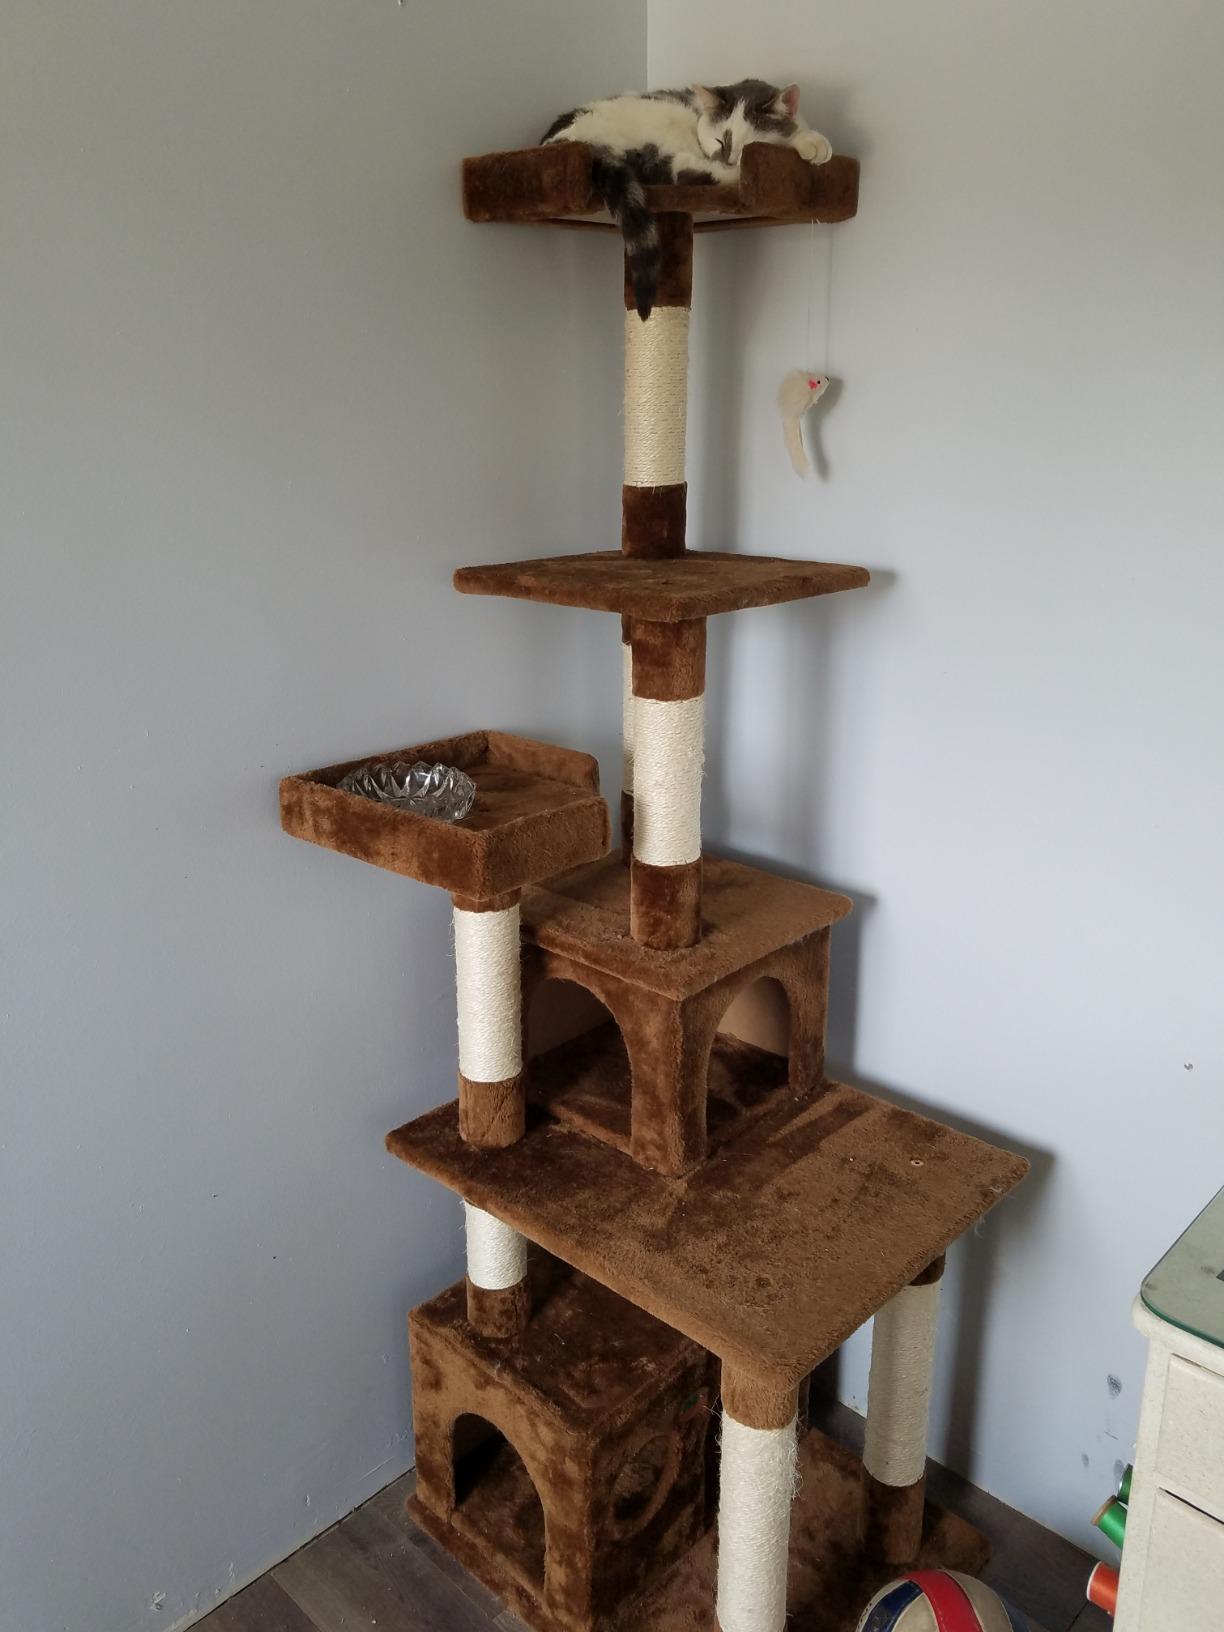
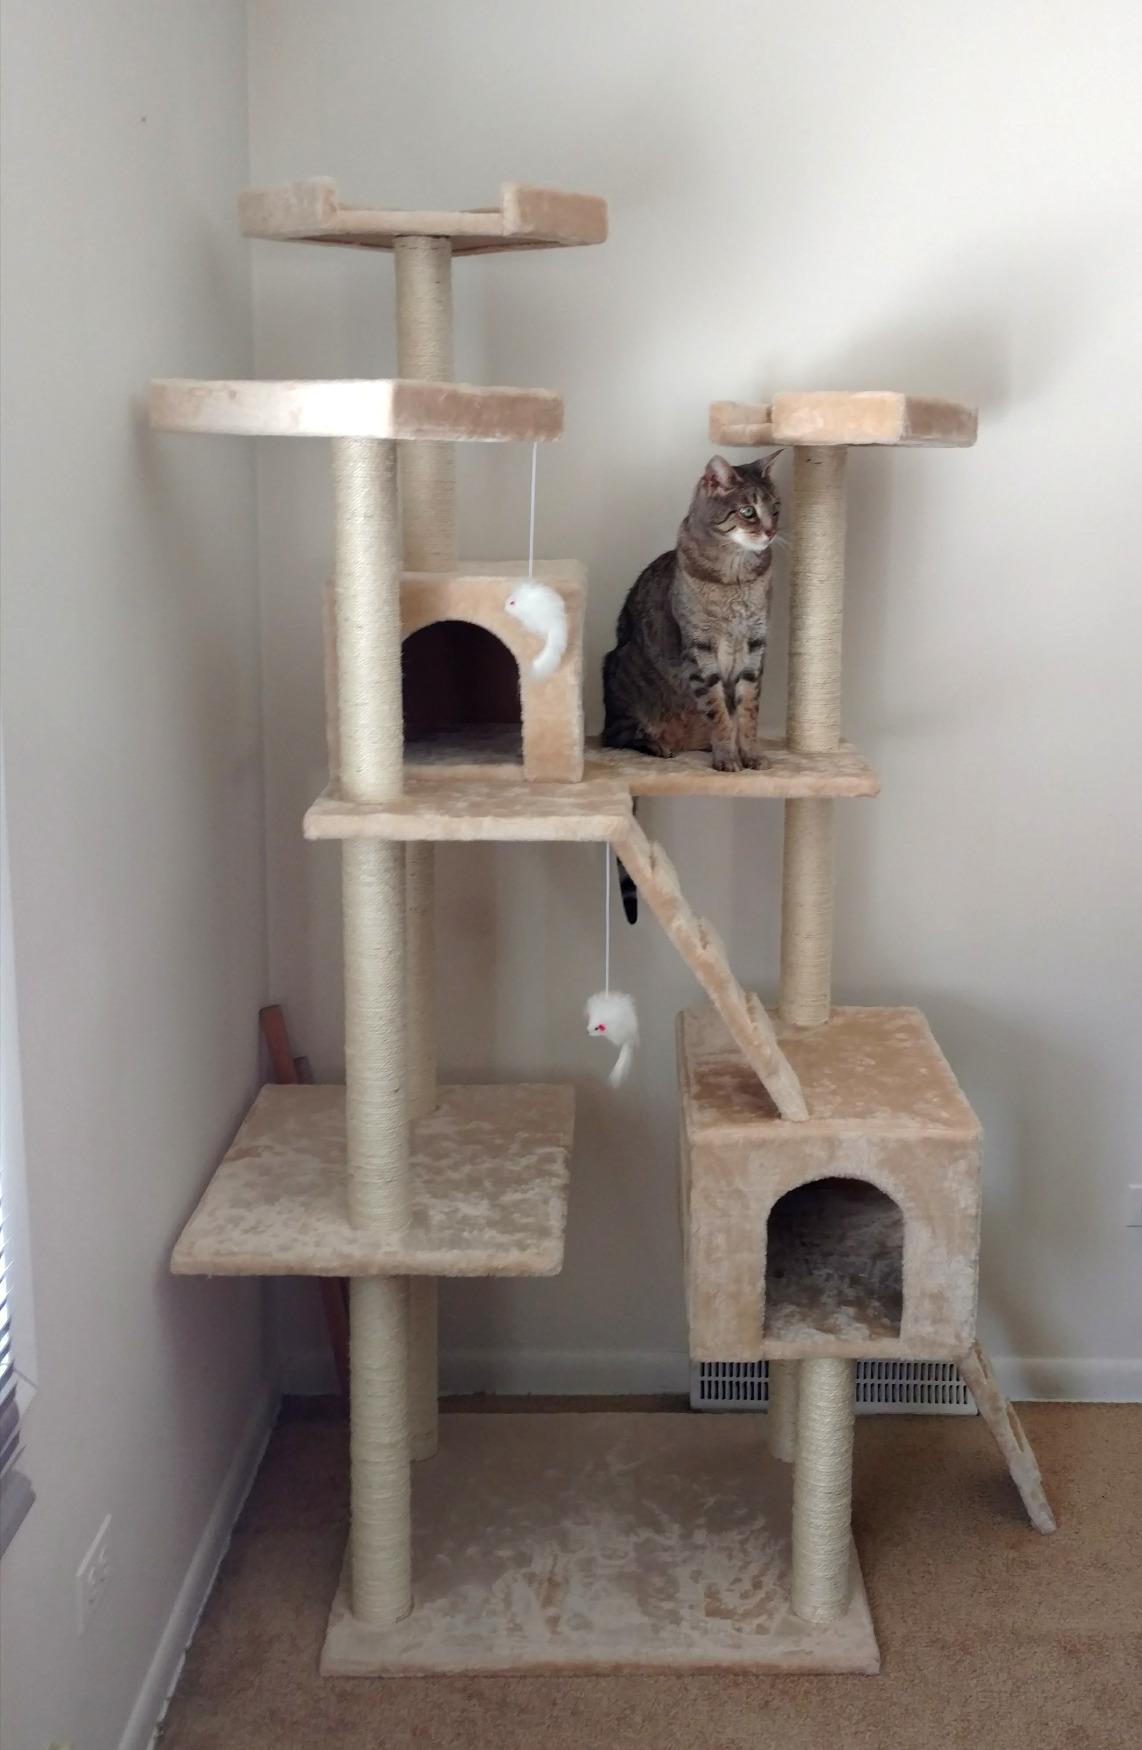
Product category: items_cat tree
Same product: no